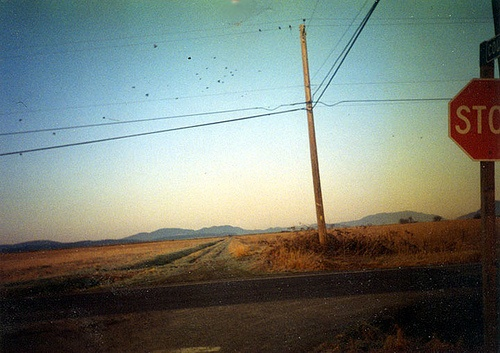
A stop sign at a desolate intersection with hills in the background.
A Stop sign on the road and power lines on the roadside
there is a stop sign on the corner of this road
A stop sign in the middle of a highway.
A highway next to fields with a stop sign and telephone pole